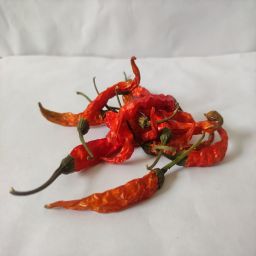
Crop: Chile Pepper
Quality: Dried